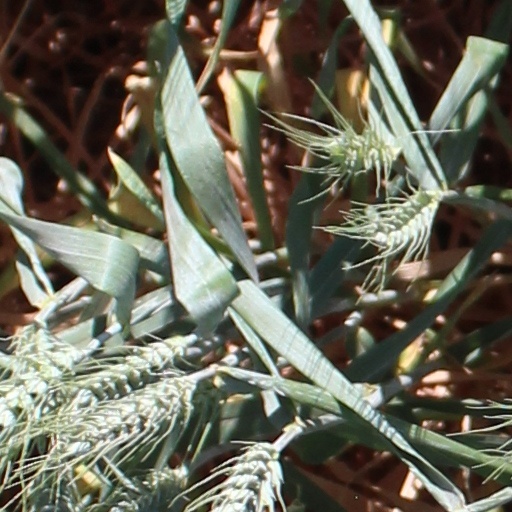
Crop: wheat